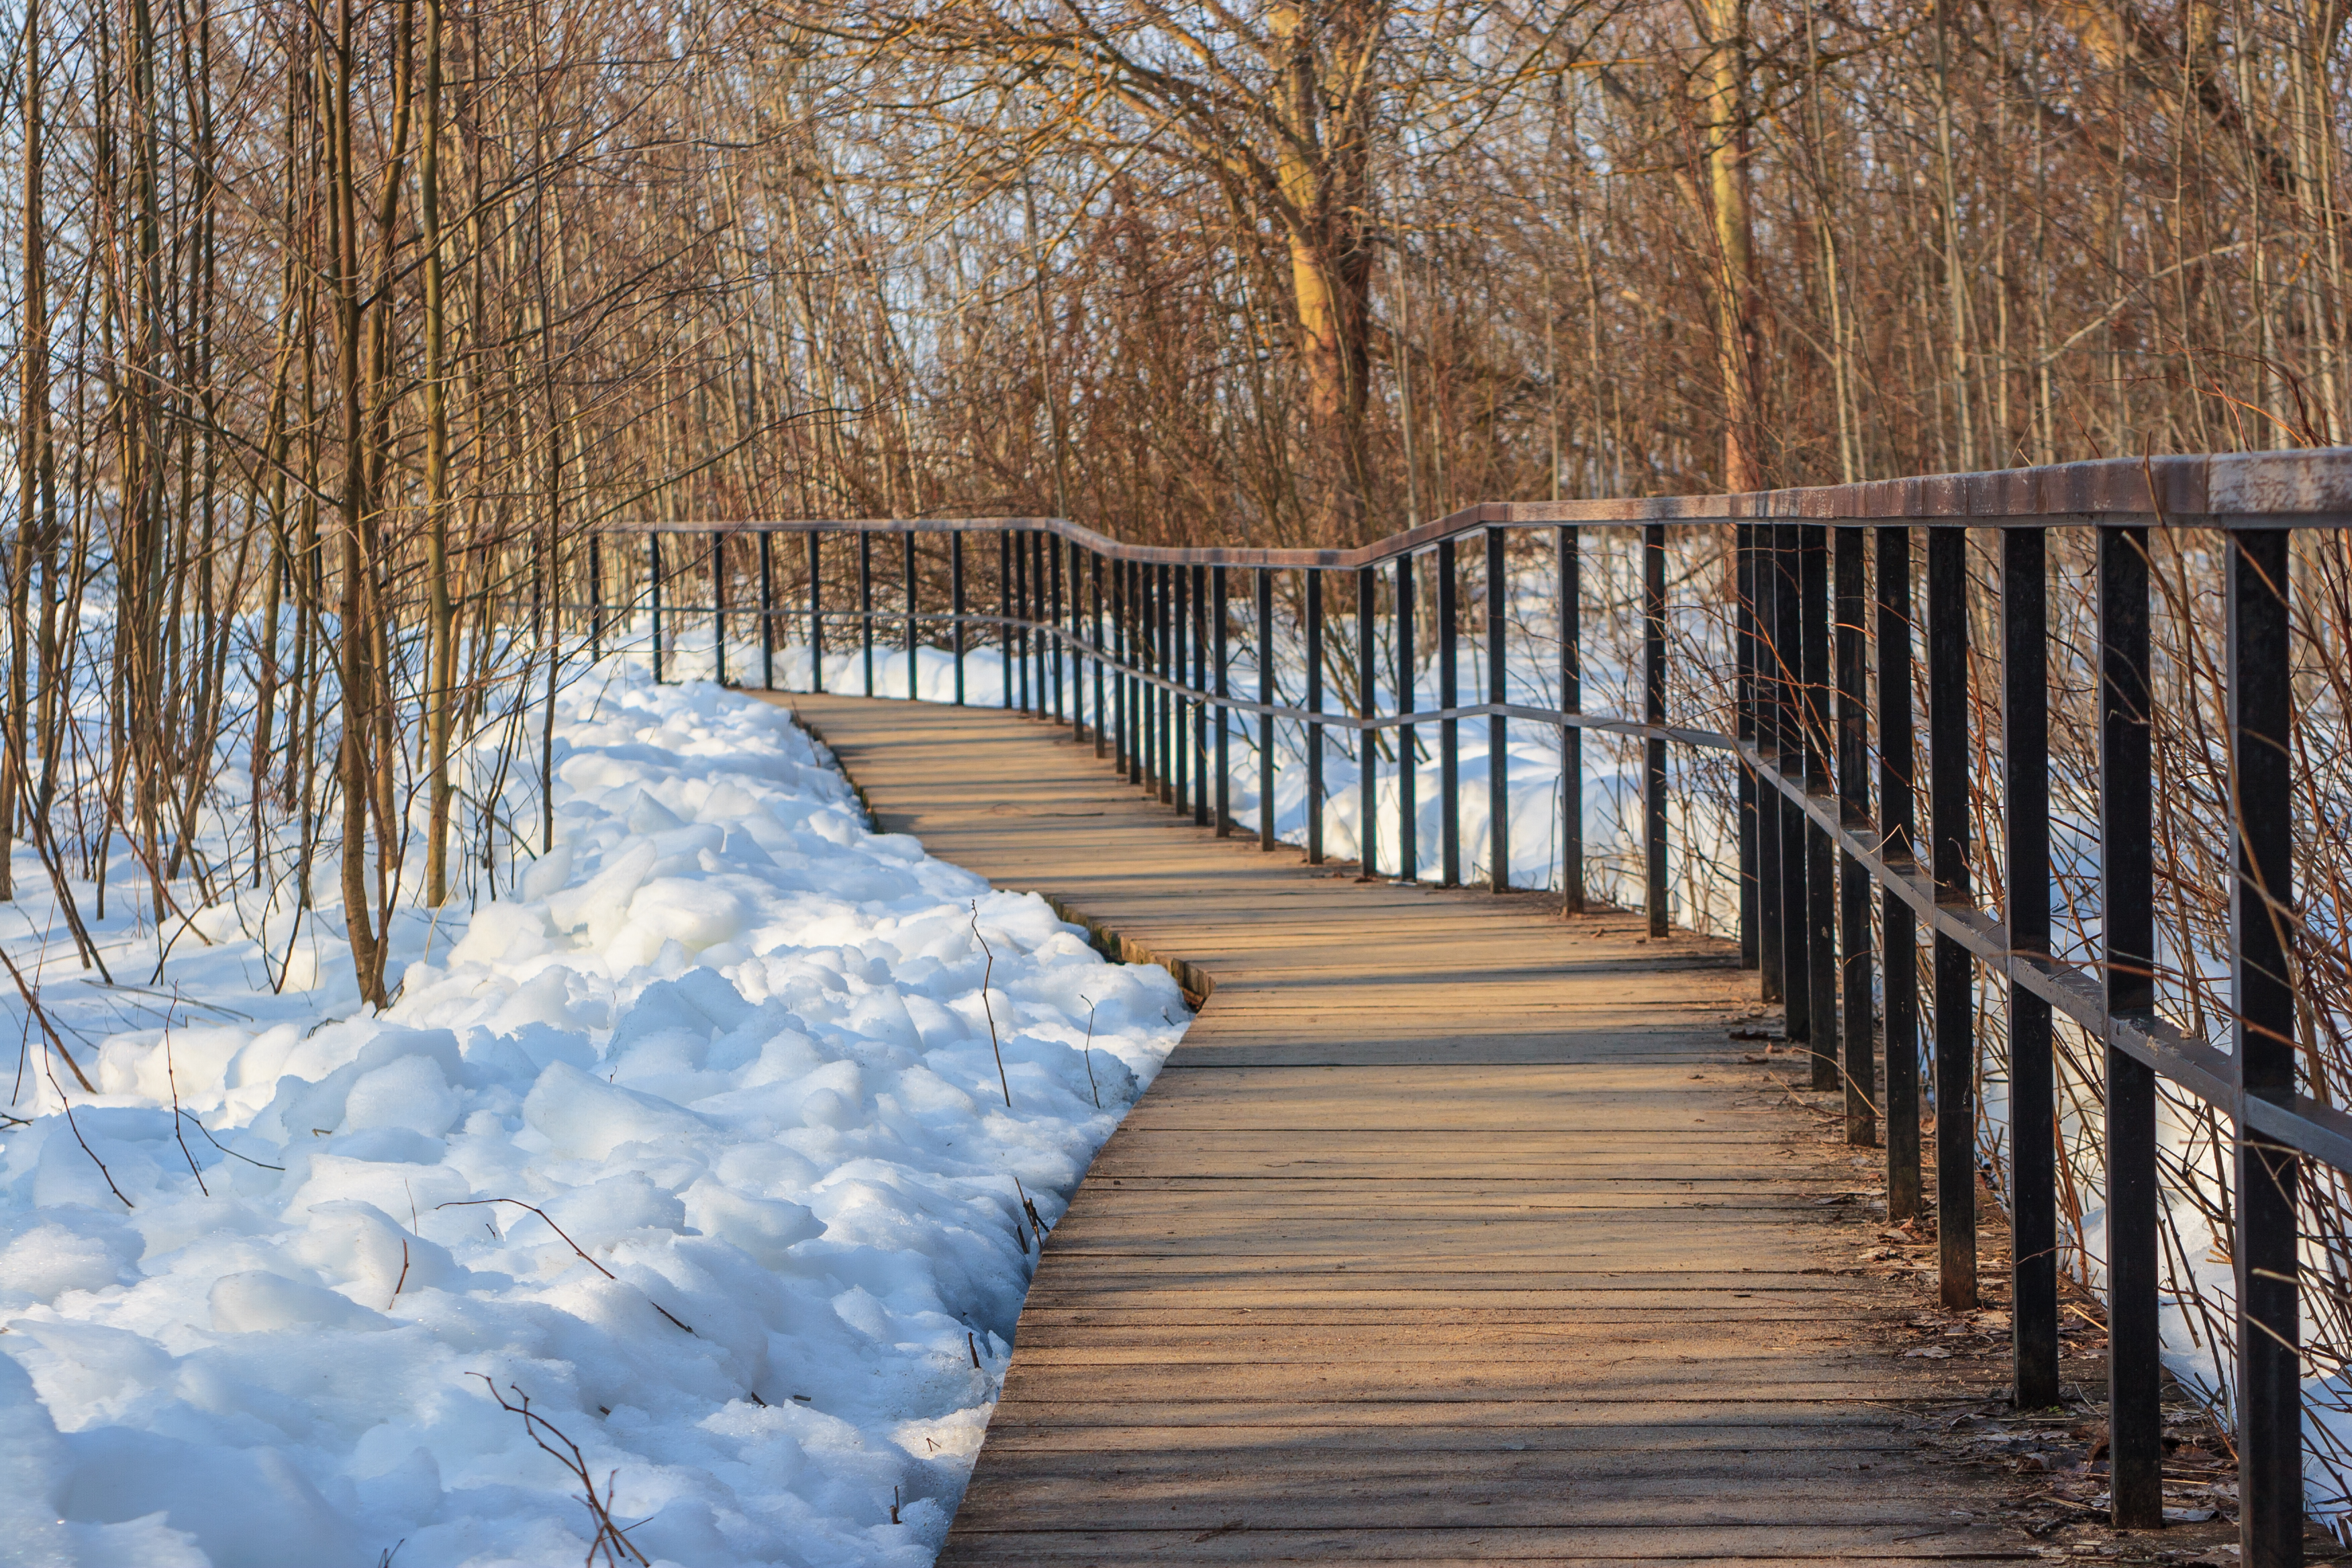
images, plant, natural landscape, wood, branch, tree, freezing, sunlight, twig, snow, body of water, biome, atmospheric phenomenon, grass, trunk, landscape, waterway, forest, symmetry, boardwalk, winter, walkway, reflection, woodland, nature reserve, bridge, nonbuilding structure, trail, deciduous, frost, Northern hardwood forest, path, fence, metal, evening, handrail, wildlife, river